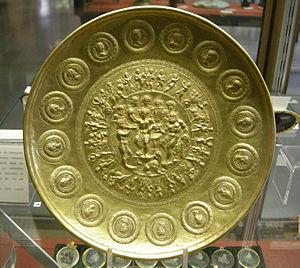
La patère est un ustensile sacrificiel, évasé et peu profond, servant au service du vin. C'est, avec la grappe de vigne et le thyrse, l'un des attributs de Bacchus, Épona et aussi d'Hadès. On offrait une libation aux dieux avec une patère.
Cet article présente l'histoire de l'orfèvrerie en France. Sa limitation géographique est le territoire français actuel.
La toreutique est l'art de travailler le métal par le martelage de métaux ou par la gravure, allant de la simple courbure du métal à l'inscription de motifs détaillés gravés ou en relief dans le métal choisi. Ce travail se fait par l'usage d'outils divers tels que la masse, le marteau, des ciseaux à tranchant en biseau ou encore le burin. On peut ainsi avoir tendance à la rapprocher de l'orfèvrerie.